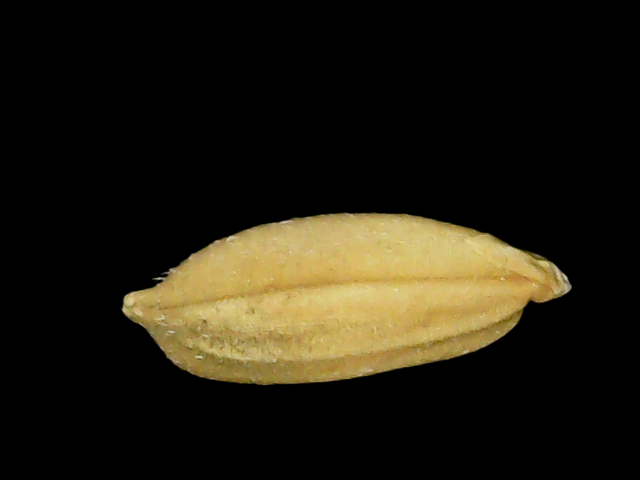
Rice variety: Binadhan08